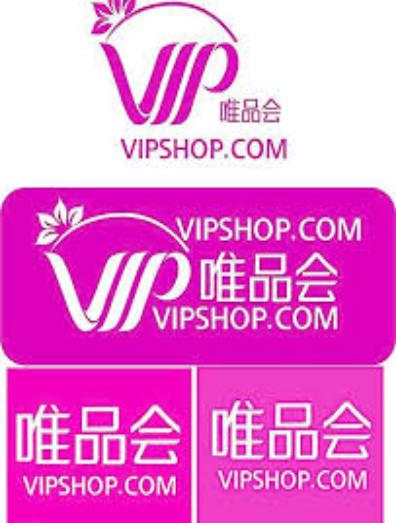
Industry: Necessities